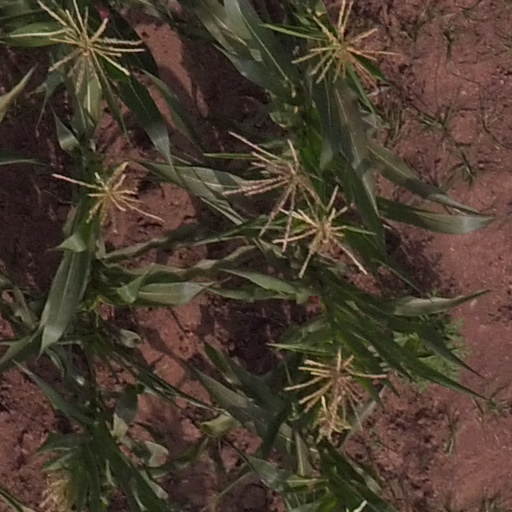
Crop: maize; corn